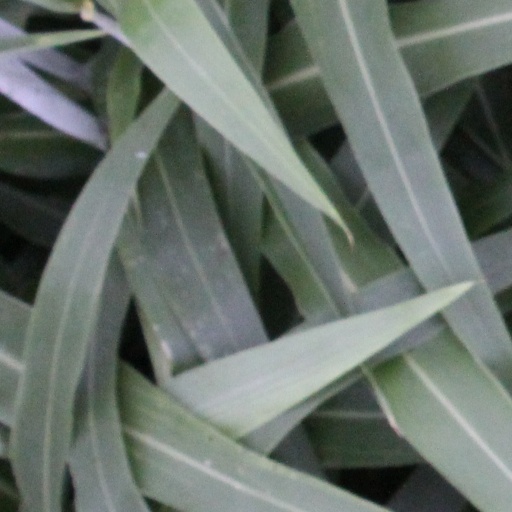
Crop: sorghum